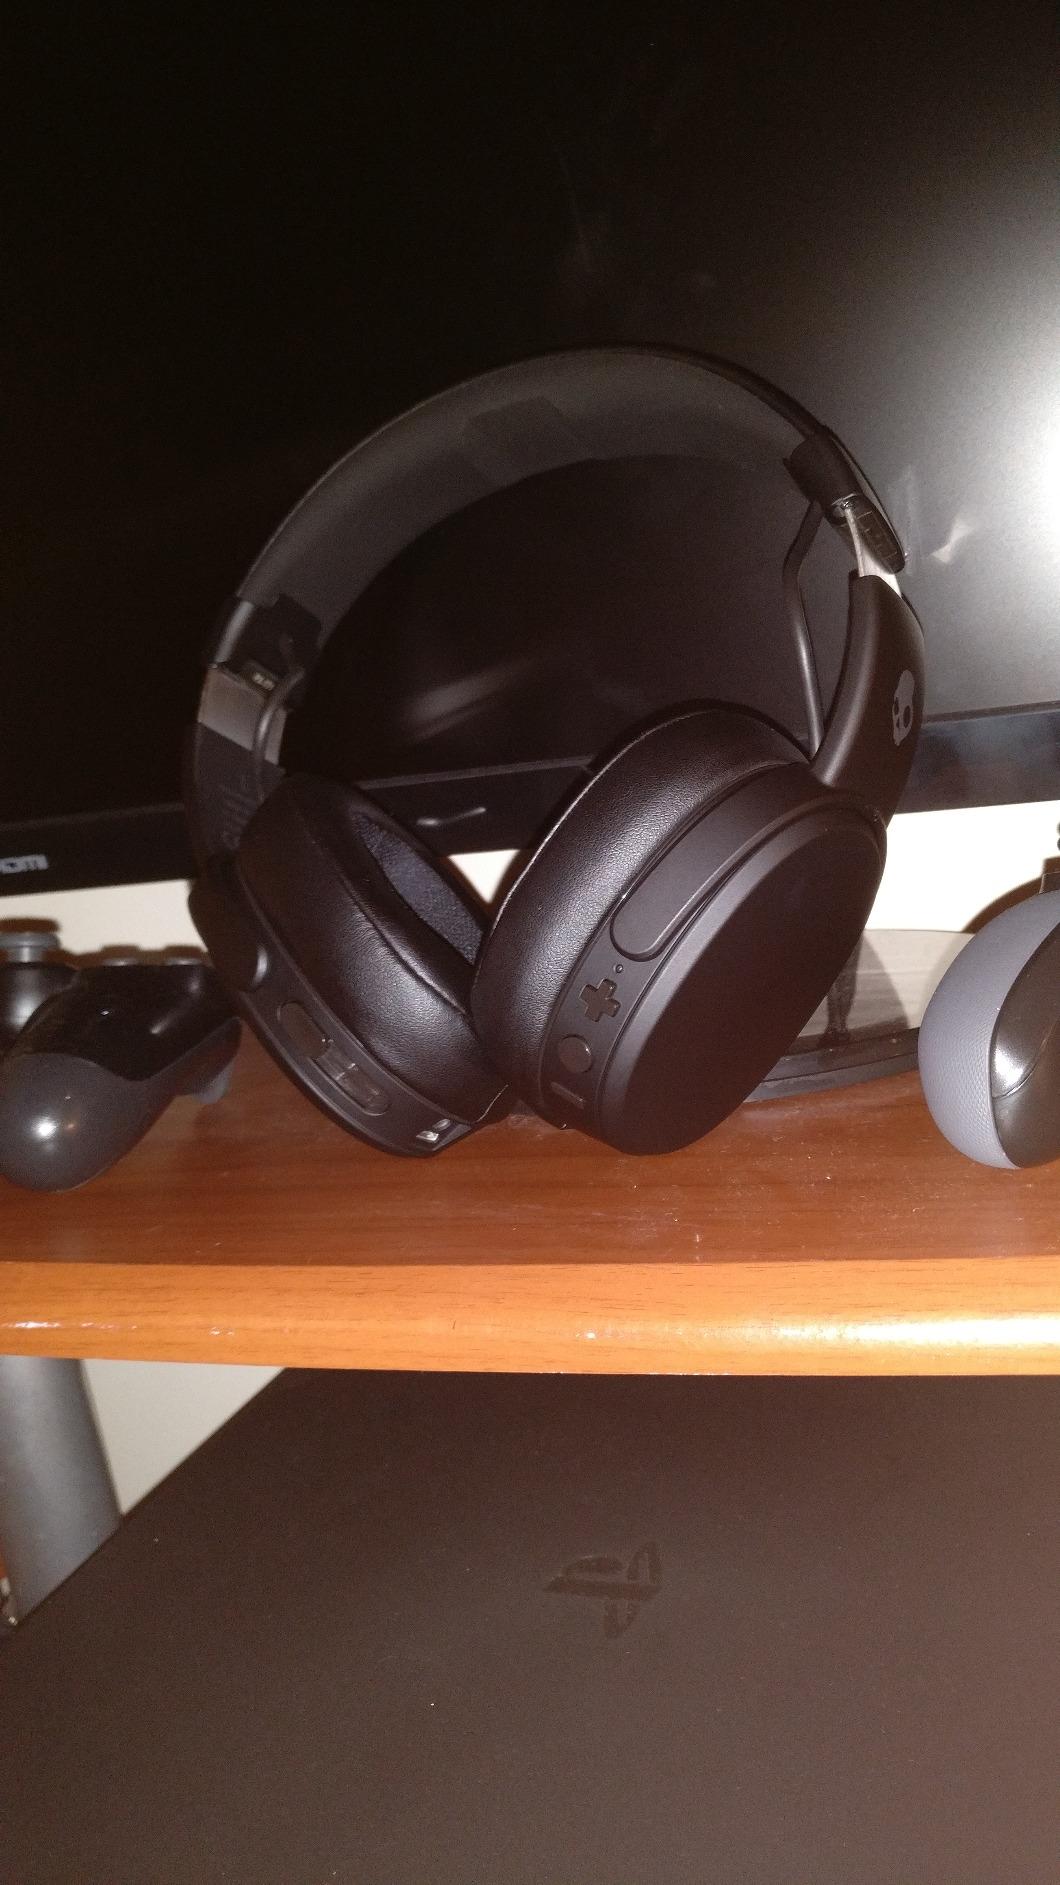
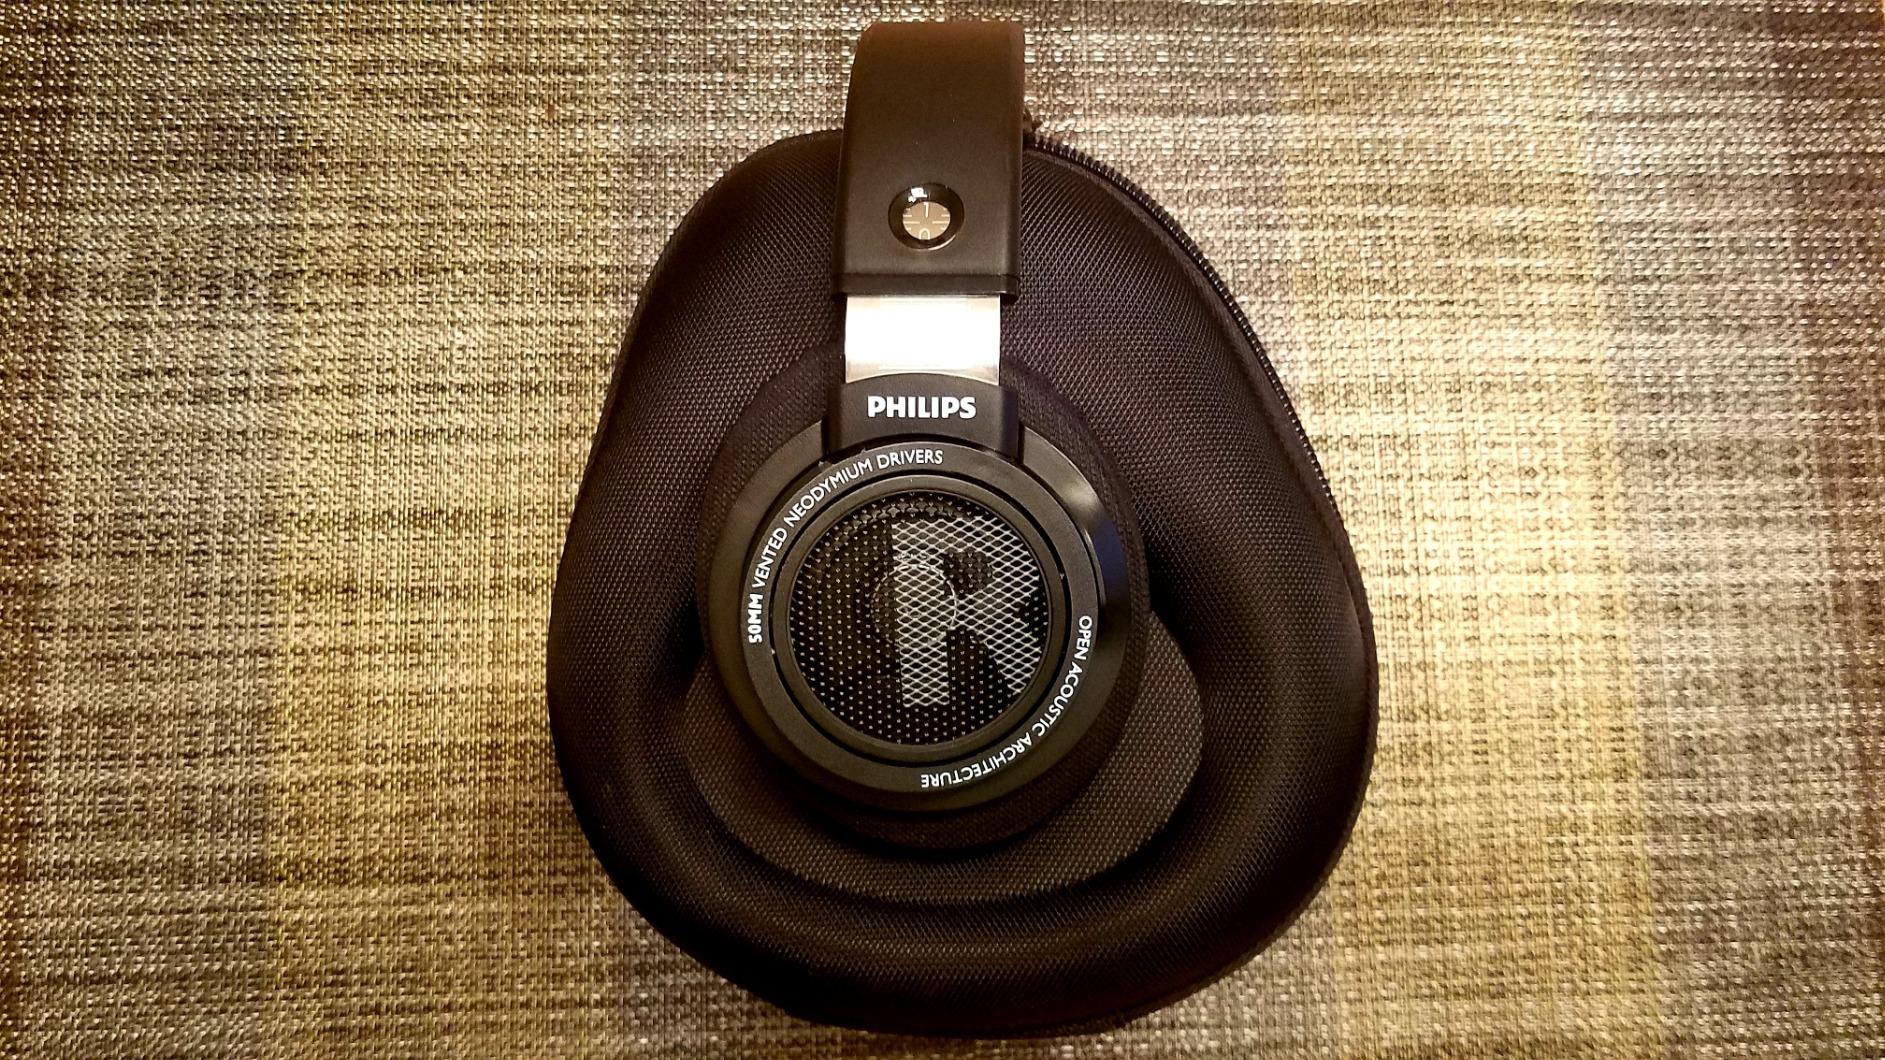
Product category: headphones
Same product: no